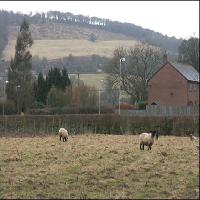
Weather: cloudy or overcast